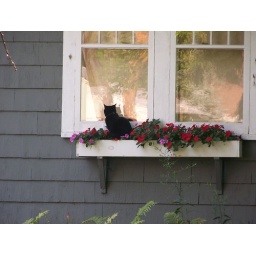
Black cat in window box